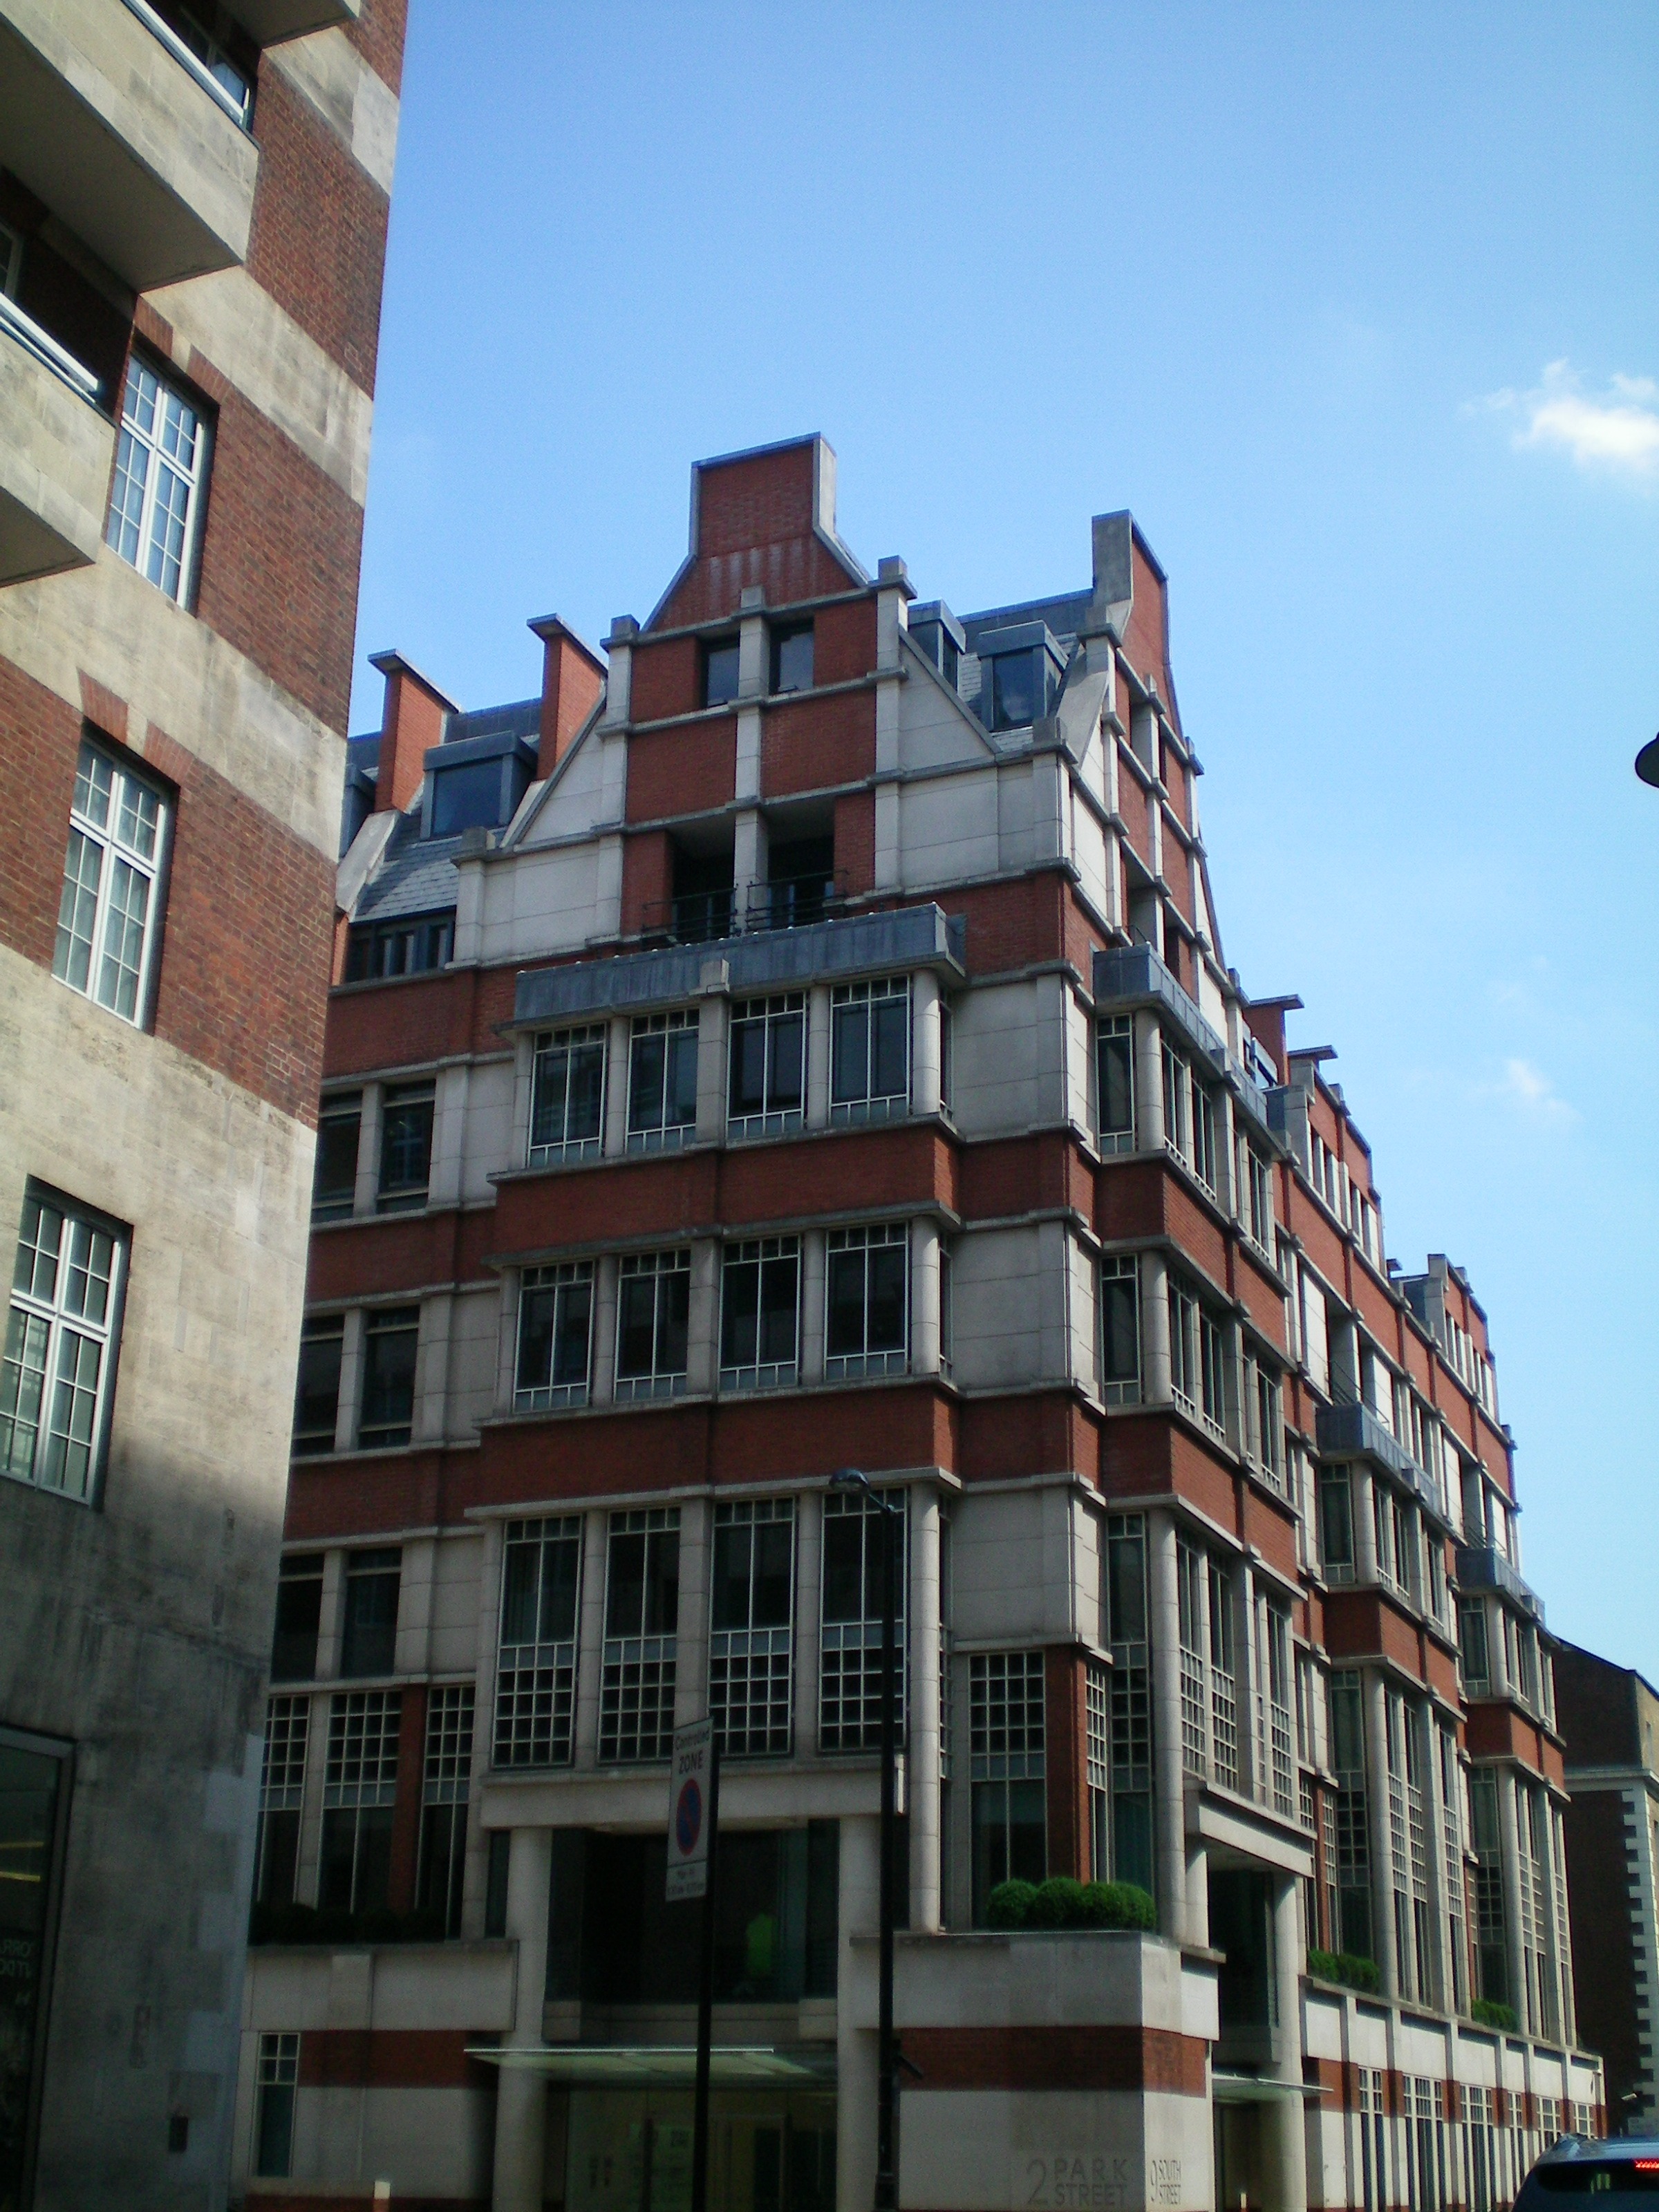
architecture, house, building, city, skyscraper, downtown, red, plaza, landmark, facade, property, apartment, waterway, tower block, england, london, condominium, neighbourhood, urban area, residential area, human settlement, shah faisal